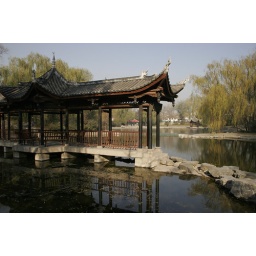
Corridor bridge beside lake - Taoranting Park -